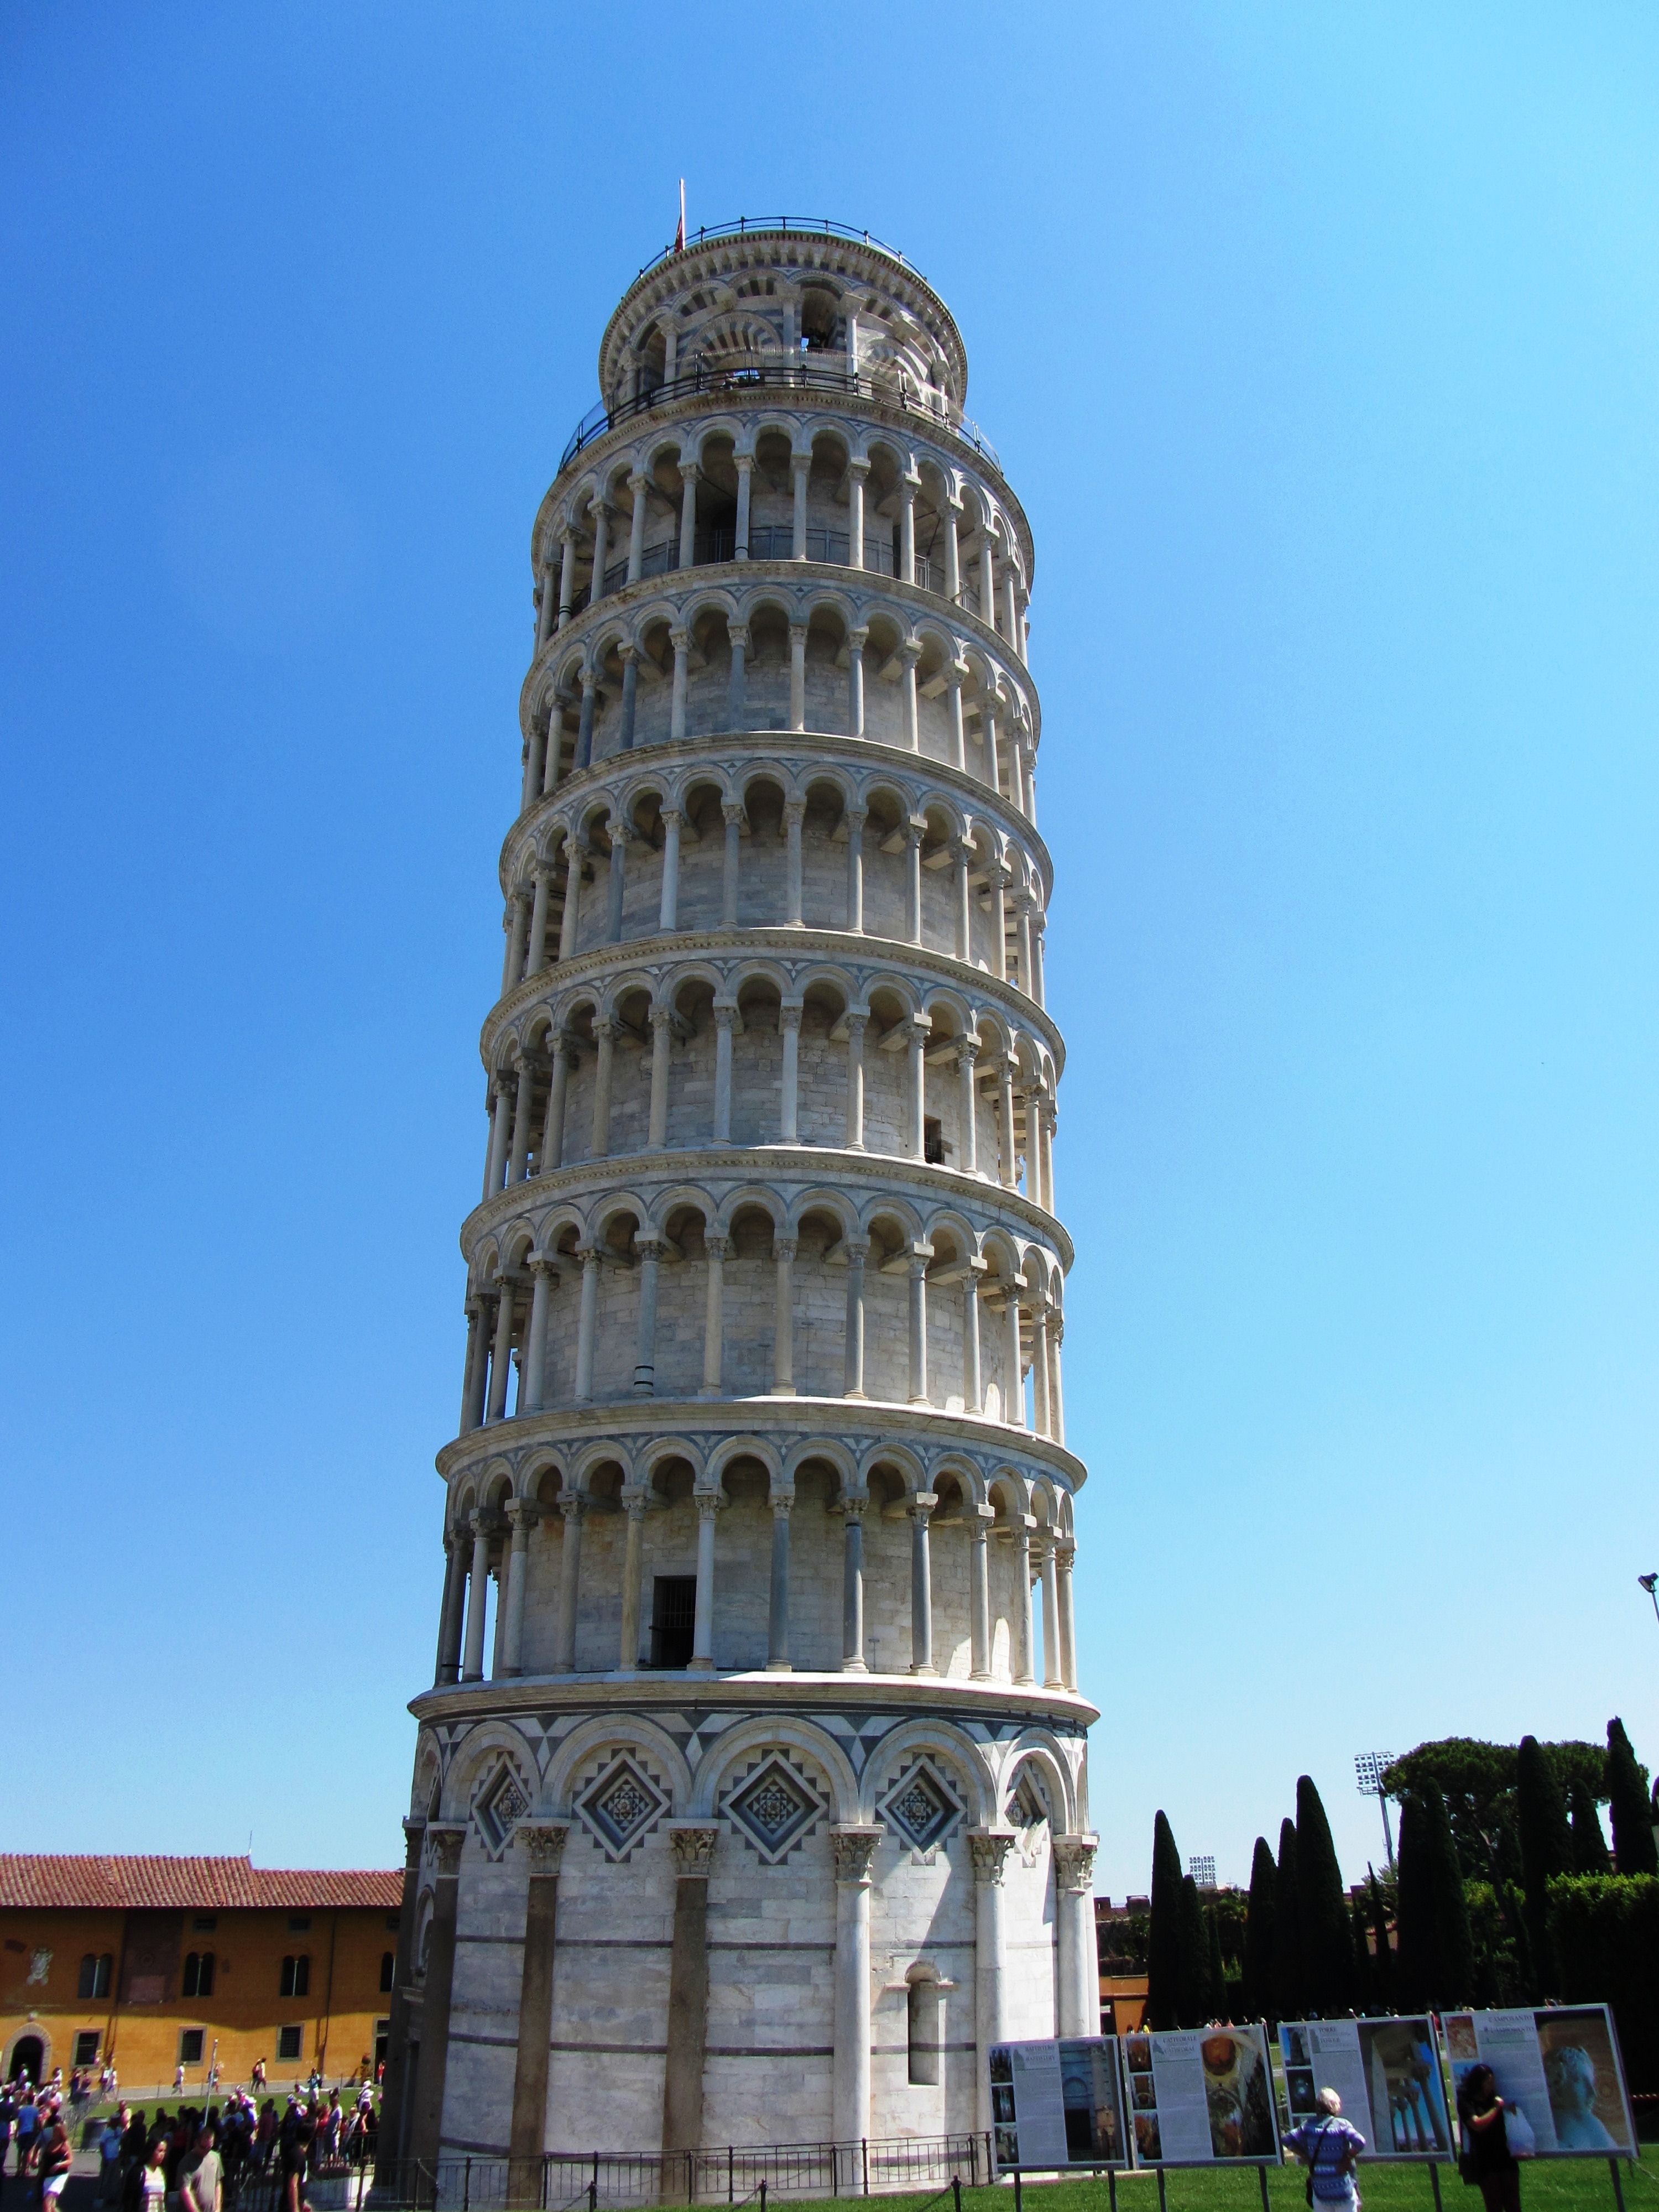
architecture, structure, building, city, skyscraper, monument, tower, landmark, italy, tuscany, facade, tower block, pisa, leaning tower